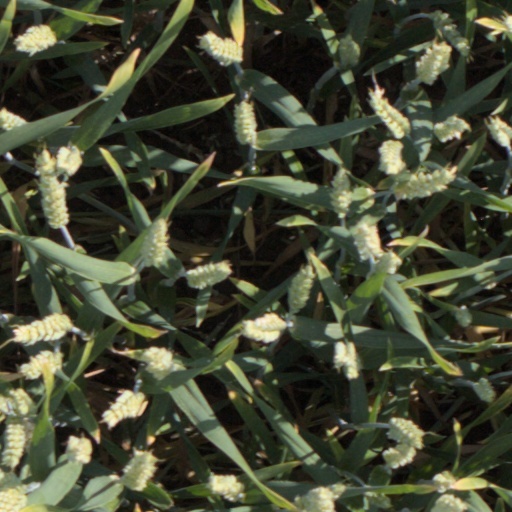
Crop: wheat